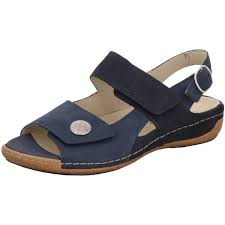
Waste category: shoes